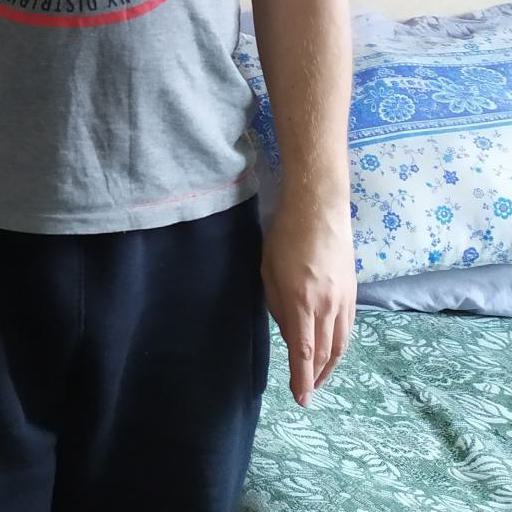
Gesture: no_gesture